Habost

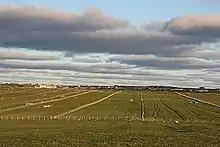
An example of the strip pattern of the croft fences seen in Habost

Habost is the name of two crofting townships on the Isle of Lewis in the Outer Hebrides of Scotland.